Cookware and bakeware

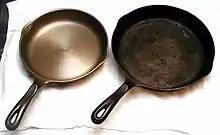
Cast-iron skillets, before seasoning (left) and after several years of use (right)

Carbon-steel cookware can be rolled or hammered into relatively thin sheets of dense material, which provides robust strength and improved heat distribution. Carbon steel accommodates high, dry heat for such operations as dry searing. Carbon steel does not conduct heat efficiently, but this may be an advantage for larger vessels, such as woks and paella pans, where one portion of the pan is intentionally kept at a different temperature than the rest. Like cast iron, carbon steel must be seasoned before use, usually by rubbing a fat or oil on the cooking surface and heating the cookware on the stovetop or in the oven. With proper use and care, seasoning oils polymerize on carbon steel to form a low-tack surface, well-suited to browning, Maillard reactions and easy release of fried foods. Carbon steel will easily rust if not seasoned and thoroughly dried after cleaning, and should be stored seasoned to avoid rusting. Carbon steel is traditionally used for crêpe and fry pans, as well as woks.